William Leigh Williamson Eyre

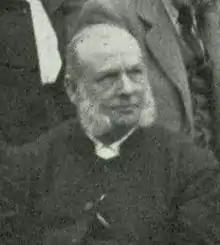
Rev. William Leigh Williamson Eyre, 1905

Reverend William Leigh Williamson Eyre (17 March 1841 – 25 October 1914) was an English mycologist and naturalist.